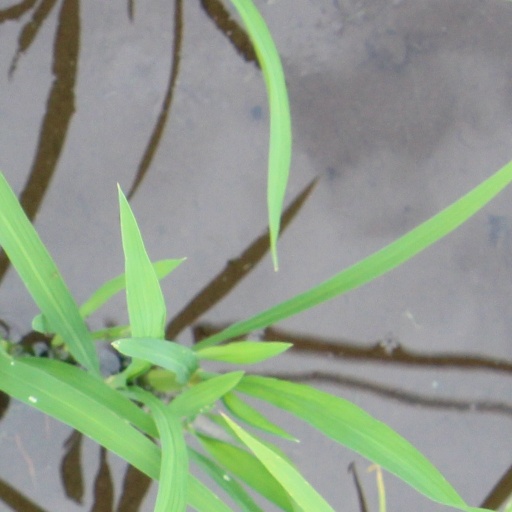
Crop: rice